Space Place at Carter Observatory

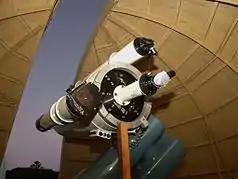
The Ruth Crisp telescope

The Ruth Crisp telescope, a 16-inch Cassegrain reflector manufactured by Boller and Chivens, was donated to the Observatory in 1968 by New Zealand writer and philanthropist Ruth Crisp. Once used for research at the Carter Observatory's outstation at Black Birch in the South Island, this telescope was later moved to the main premises in Wellington.